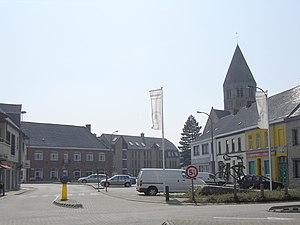
Ichtegem est une commune néerlandophone de Belgique située en Région flamande dans la province de Flandre-Occidentale.